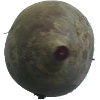
Label: Beetroot 1